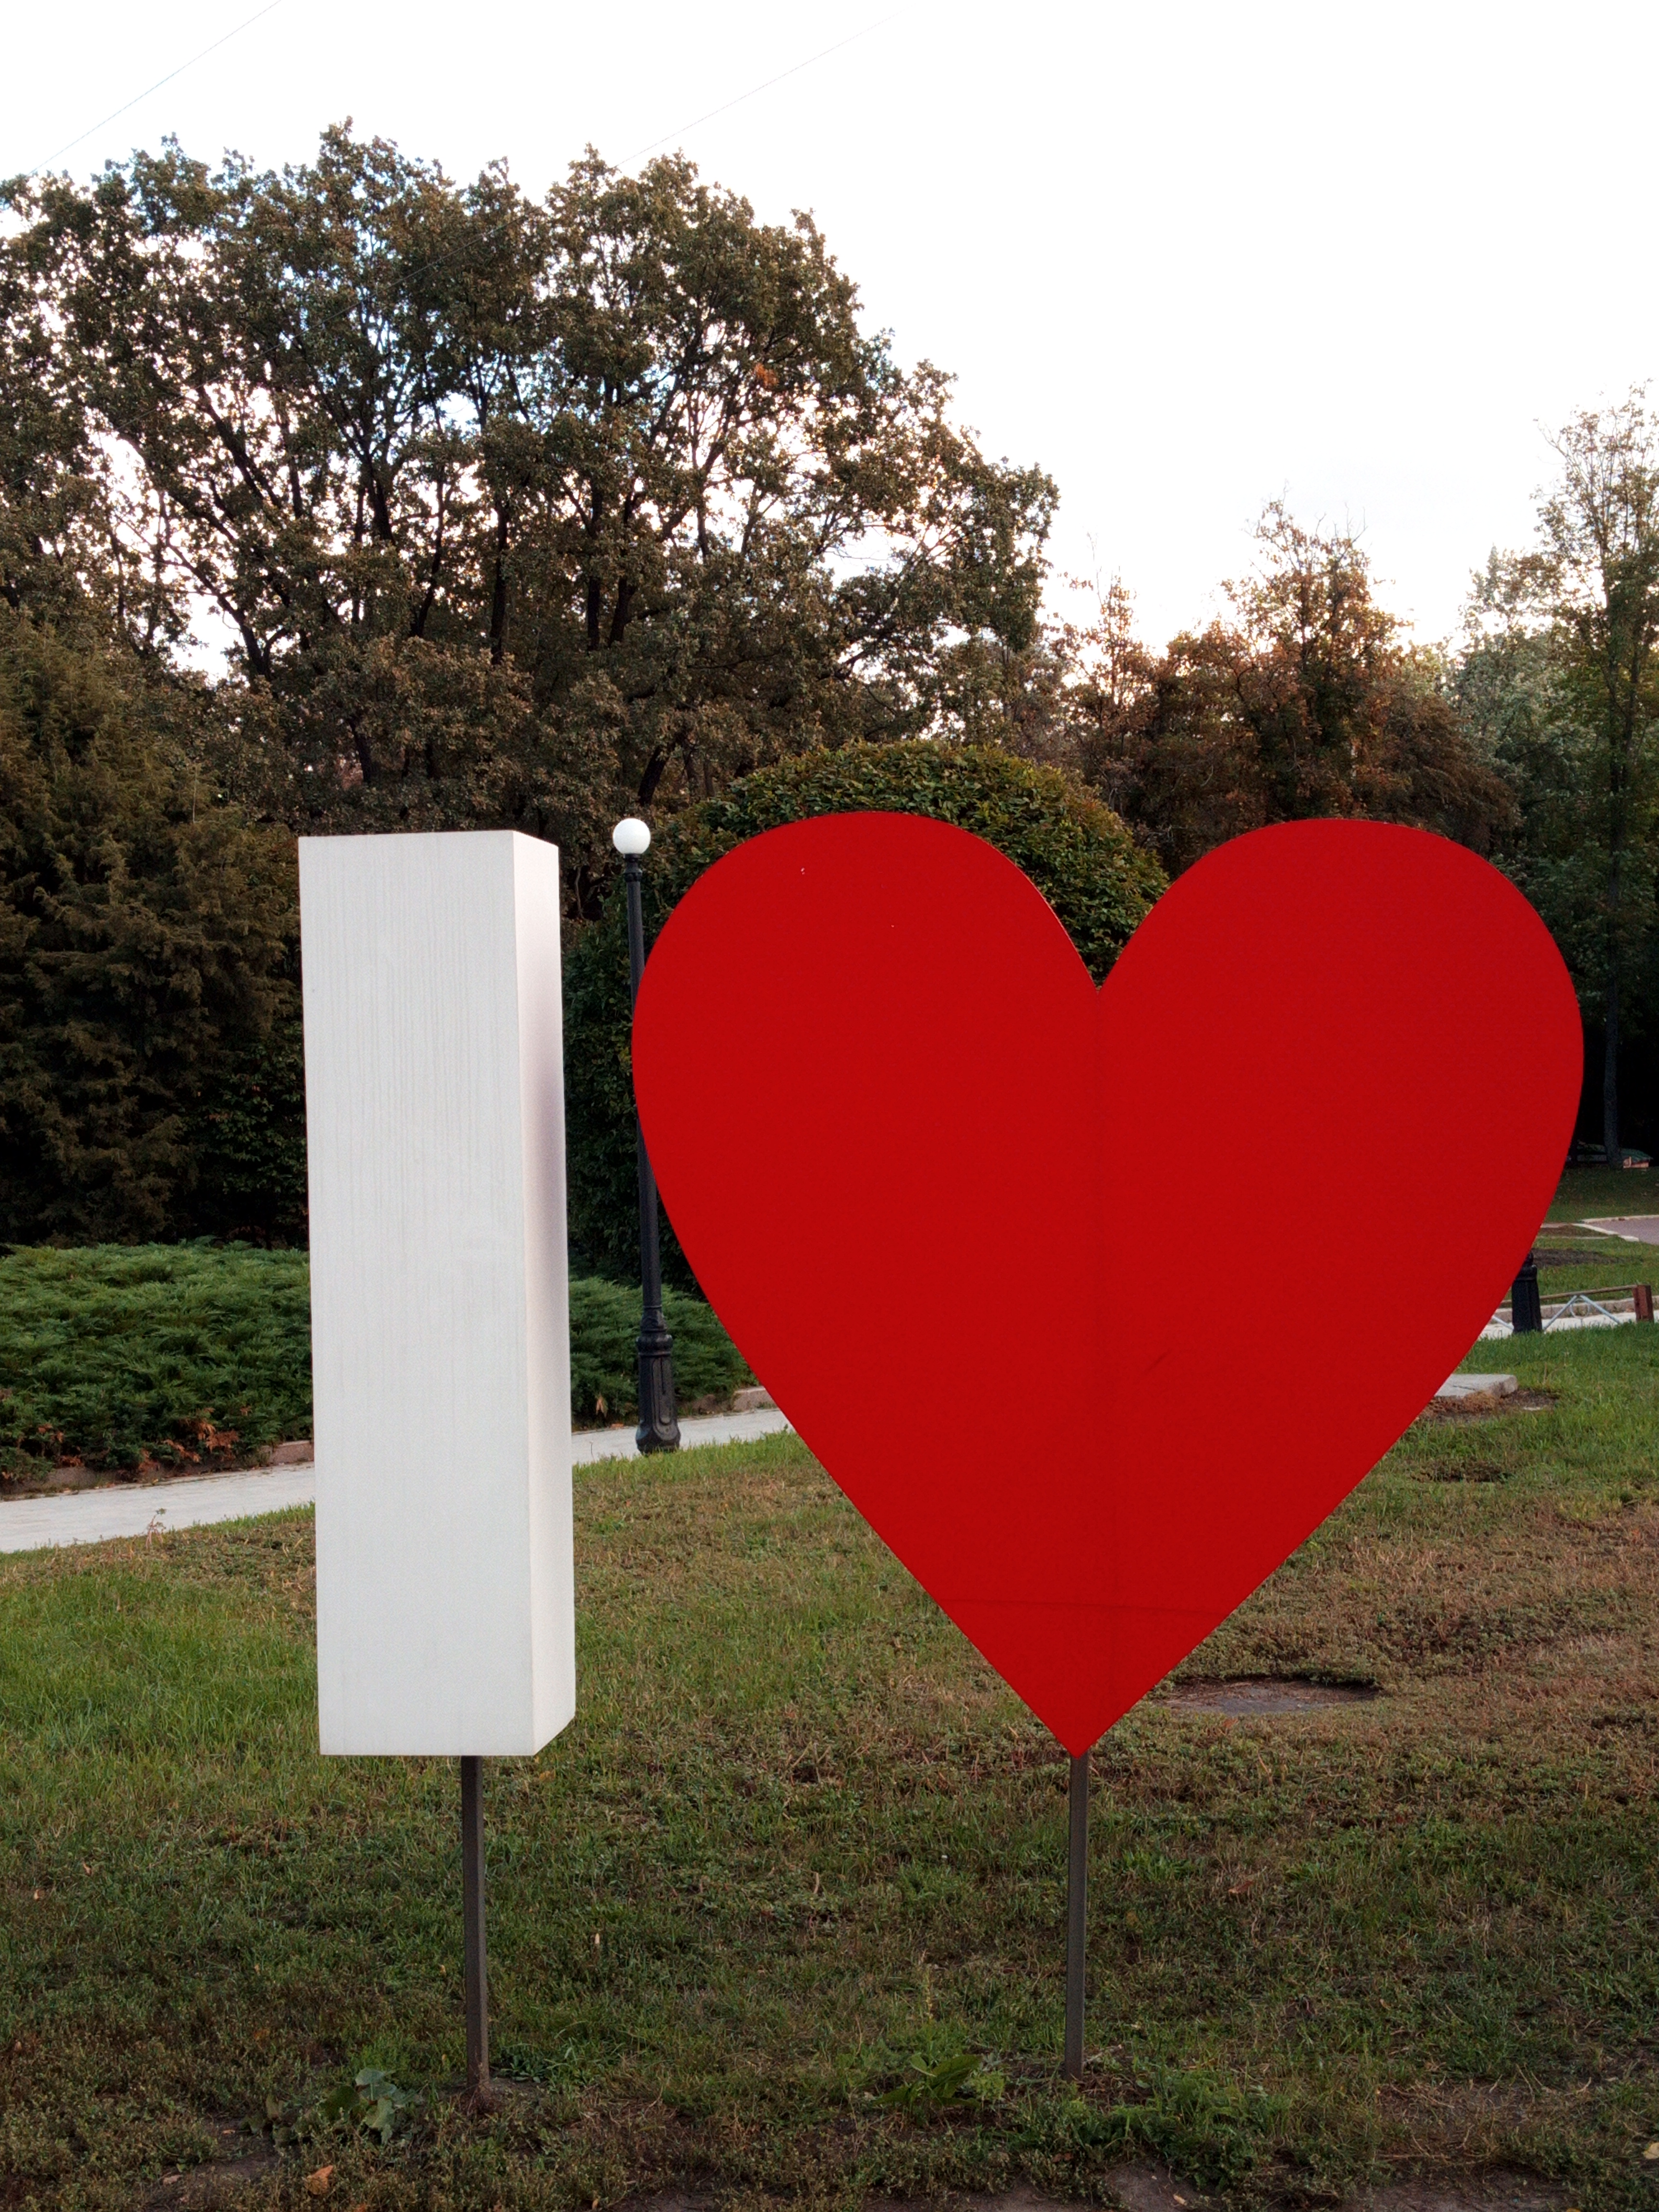
park, trees, i love you, heart, i, red, love, tree, art, signage, plant, valentine's day, sign